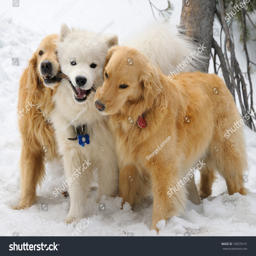
animals with a stick in the snow